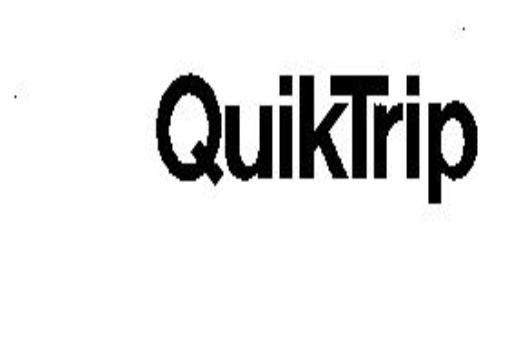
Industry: Others